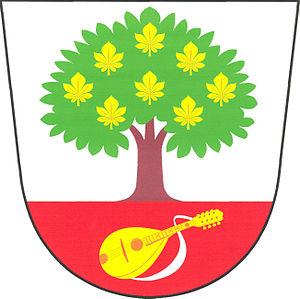
Kutrovice est une commune du district de Kladno, dans la région de Bohême-Centrale, en Tchéquie. Sa population s'élevait à 110 habitants en 2020.